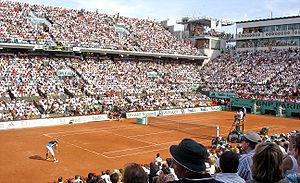
Le tennis se pratique sur un court aux dimensions précises. Cependant, ce court peut être composé de différents revêtements, ce qui a une conséquence sur la possibilité de glisser et surtout la hauteur et la vitesse de la balle au rebond et donc sur la vitesse de jeu. Dans les tournois professionnels, on retrouve principalement quatre types de surfaces de jeu : le gazon, les moquettes, les surfaces dures et la terre battue. Lorsque ces surfaces sont jouées en salle, le jeu ne peut plus être perturbé par le vent, notamment au service. La quantité d'espace autour du court, plus grande dans les plus grands tournois, permet de rattraper plus de balles. Sont encore utilisés mais plus rarement, les courts sur parquet. La couleur des courts ne change pas le style de jeu, elle peut être d'une ou deux couleurs, les bandes restent toujours blanches mais l'on peut retirer les lignes extérieures des couloirs pour les matchs de simple. Les matchs de simple sont souvent joués avec des poteaux de double c'est-à-dire que le filet va plus loin que le couloir à gauche et à droite ce qui rend encore plus rare la possibilité de renvoyer la balle en contournant un des deux poteaux.
Les Internationaux de France, ou Tournoi de Roland-Garros, ou plus simplement Roland-Garros par métonymie, est un tournoi de tennis sur terre battue créé en 1925 et qui se tient annuellement depuis 1928 à Paris, dans le stade Roland-Garros. Il succède au Championnat de France créé en 1891. Organisé par la Fédération française de tennis, il se déroule sur la dernière semaine de mai et la première semaine de juin. Il est l'un des quatre tournois du Grand Chelem, le deuxième dans le calendrier après l'Open d'Australie en janvier. Suivent le tournoi de Wimbledon, dernière semaine de juin et première semaine de juillet, puis l'US Open en août. Dans le monde du tennis à majorité anglophone, le tournoi est aussi connu sous le nom de French Open depuis 1968, première année de l'ère Open.